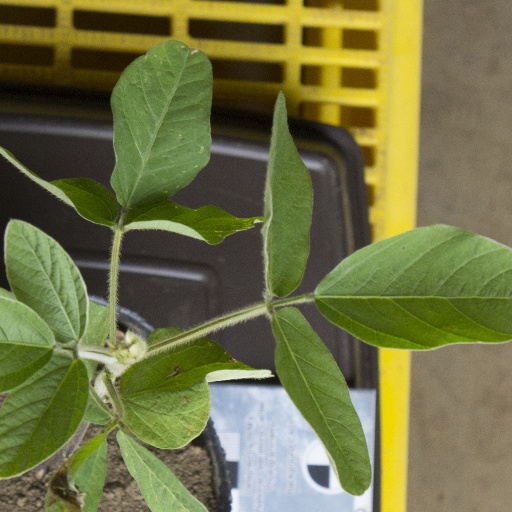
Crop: soybean